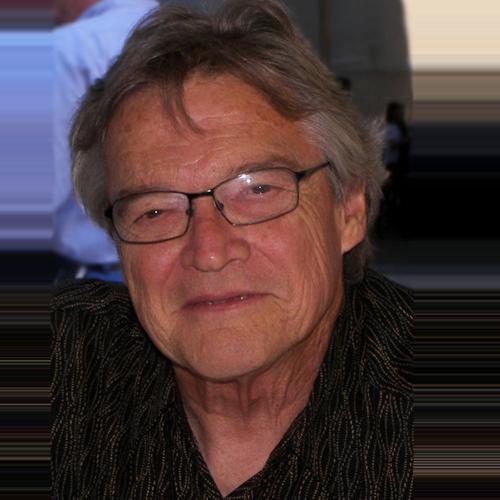
Age: 66